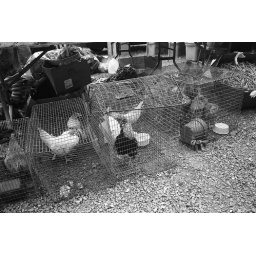
The rooster in the center was a real looker. A black cockerel with a silver mane.